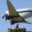
Label: airplane